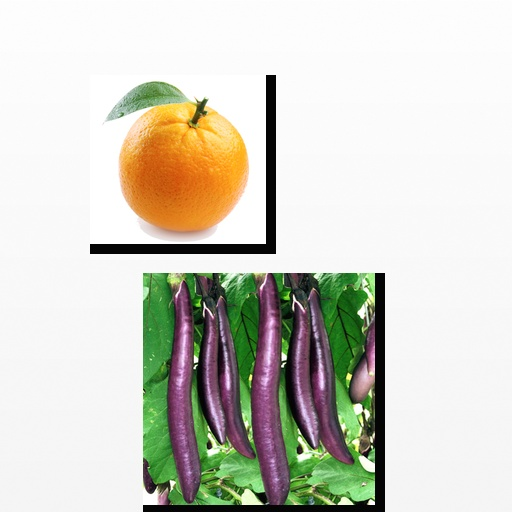
Food items: eggplant, orange